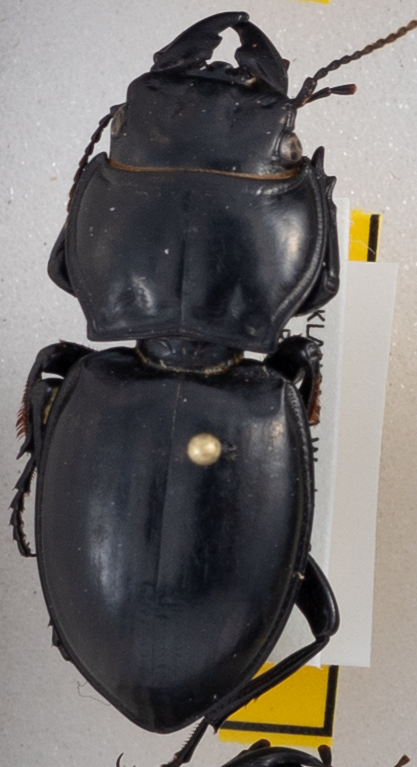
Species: Pasimachus californicus
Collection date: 2015-08-04
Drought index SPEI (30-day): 0.84
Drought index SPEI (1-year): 0.8
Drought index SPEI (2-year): -0.62